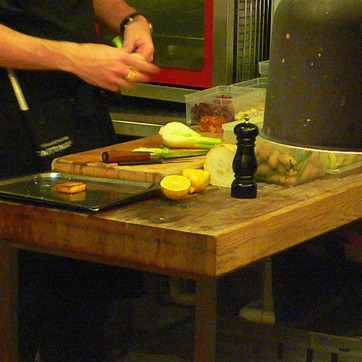
Material: food